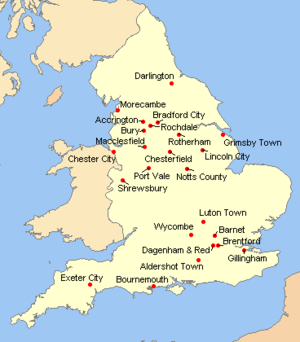
Liste des clubs participants à la league two 2008-2009
La saison 2008-2009 de League Two est la cinquante-et-unième édition de la quatrième division anglaise.